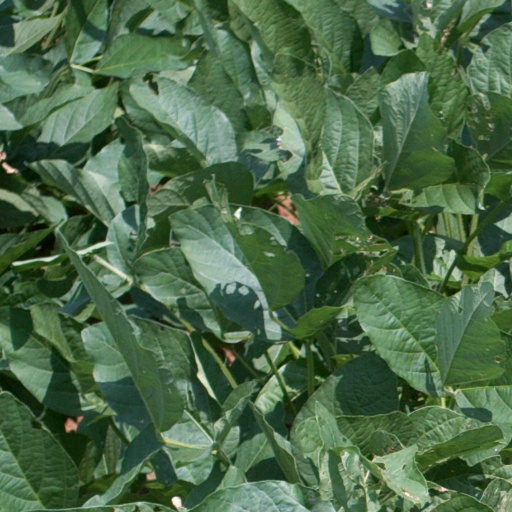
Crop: soybean